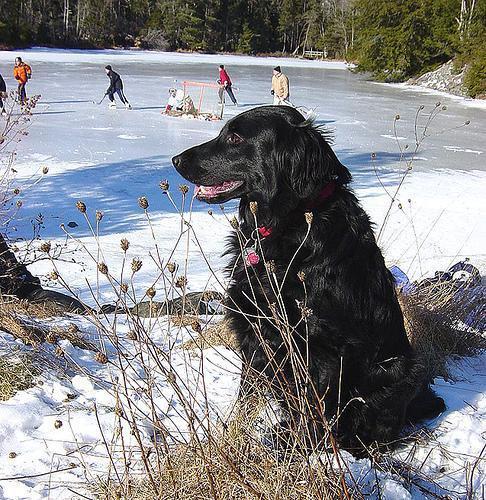
flat-coated_retriever